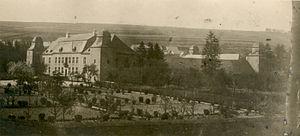
Le Château de Bure, vu des jardins. Photo prise vers 1900 et conservée dans les archives du Collège d'Alzon.
Le Collège d'Alzon est un établissement d'enseignement secondaire belge francophone fondé le 16 octobre 1900 à Bure par les Augustins de l'Assomption, mieux connus sous le nom d'Assomptionnistes.